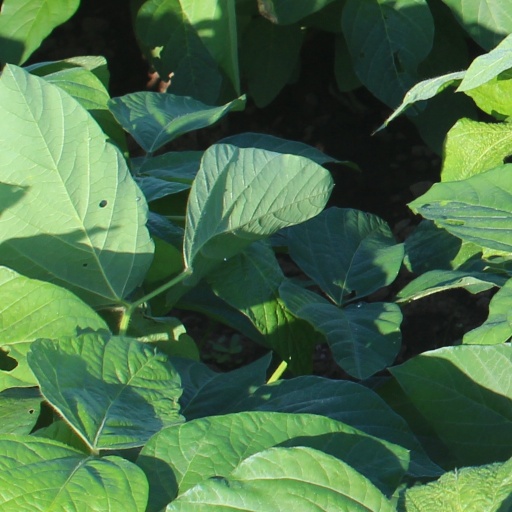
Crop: soybean